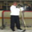
Label: man